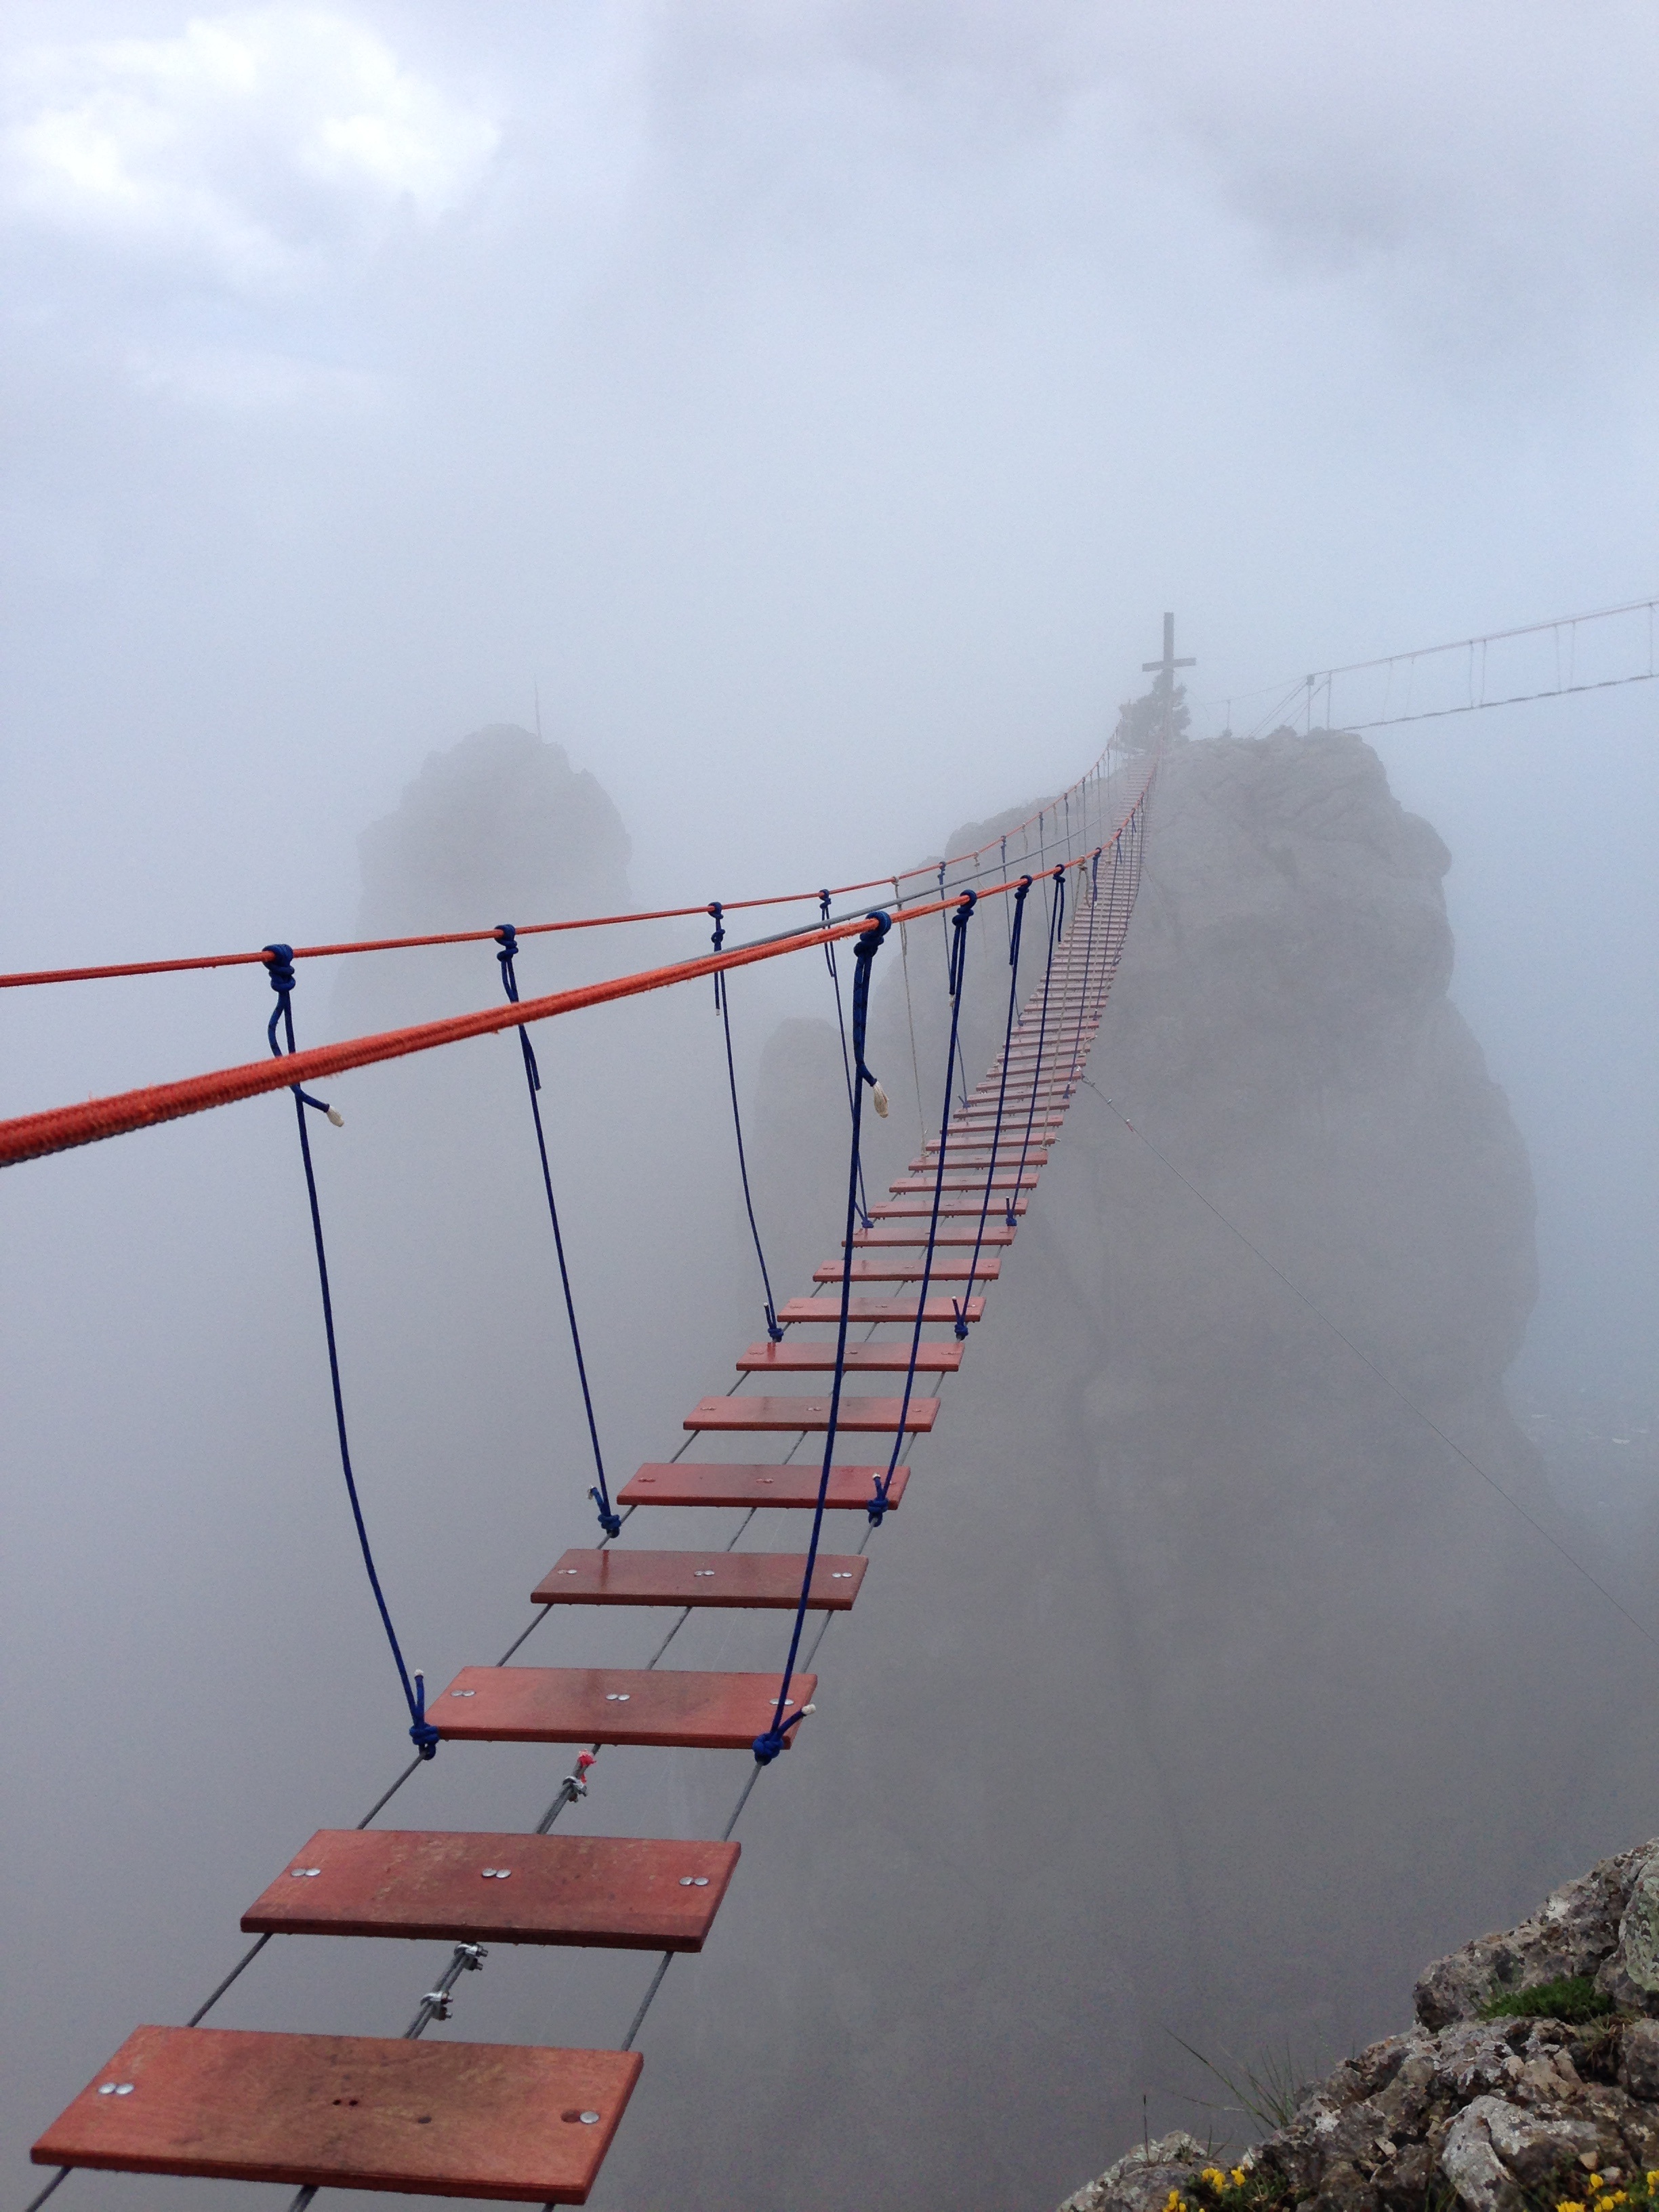
fog, bridge, tower, mast, mountains, aipetri